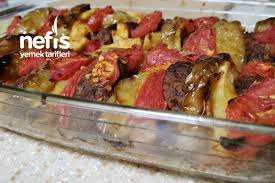
Yemek: izmir_kofte